Yuyutsu Sharma

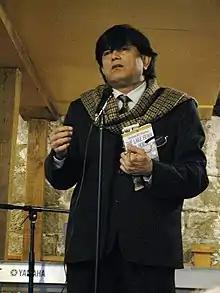
Sharma, photographed at a poetry reading in Elyria, Ohio

Yuyutsu Ram Dass Sharma (born January 5, 1960) is a Nepalese-Indian poet and journalist. He was born at Nakodar, Punjab and moved to Nepal at an early age. He writes in English and Nepali.